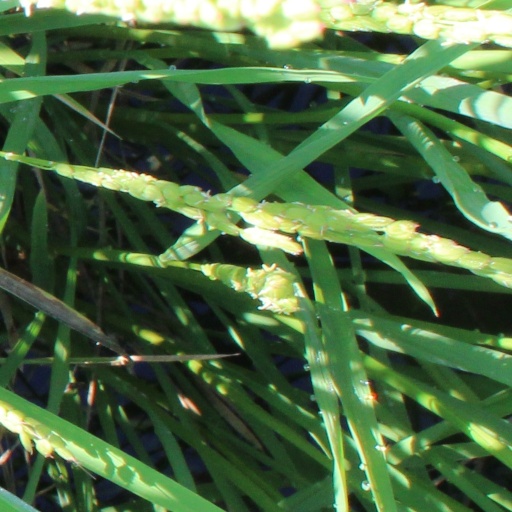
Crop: rice